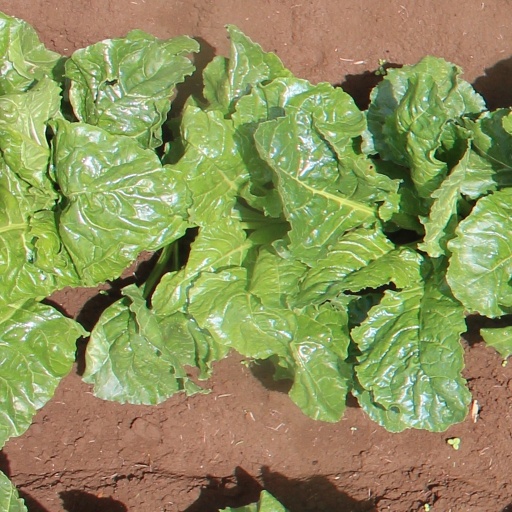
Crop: sugar beet